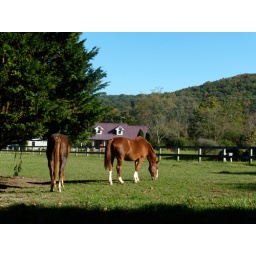
horses in the field outside of katie's house